Rhys Oates

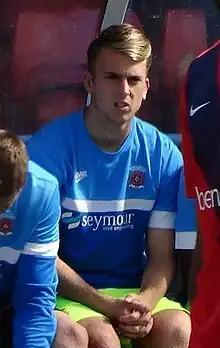
Oates playing for Hartlepool United in 2015

Rhys Derek Oates (born 4 December 1994) is an English professional footballer who plays as a forward for club Mansfield Town.